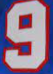
Number: 9